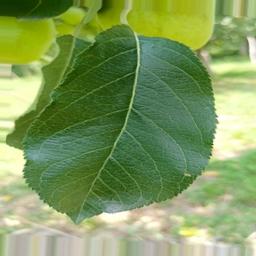
Label: Healthy